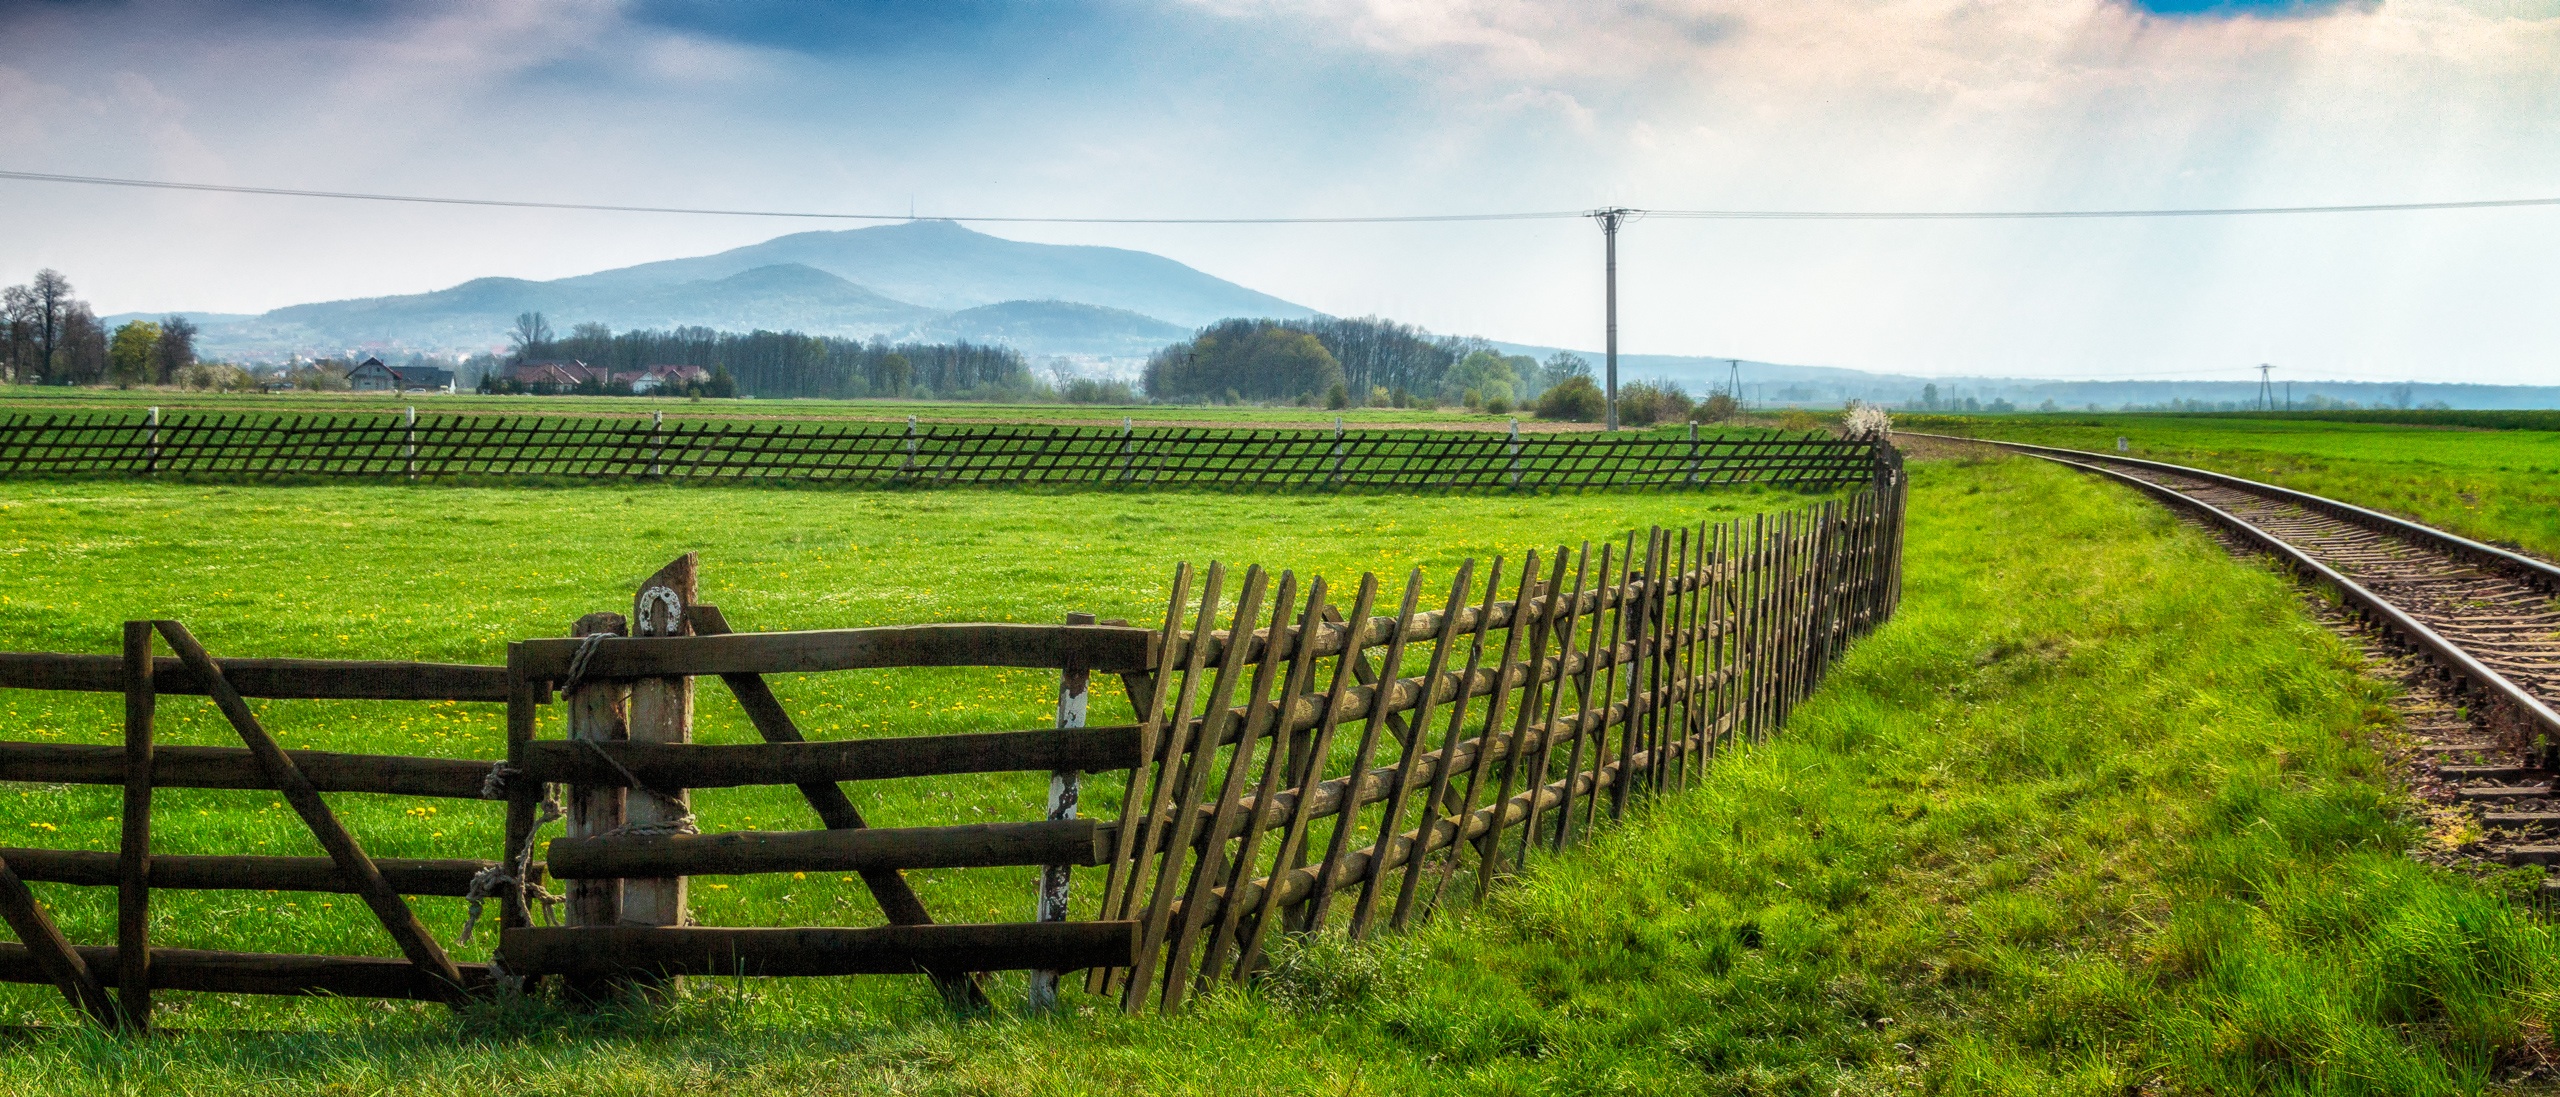
landscape, grass, fence, track, field, farm, lawn, meadow, transport, pasture, soil, agriculture, plantation, rural area, outdoor structure, home fencing